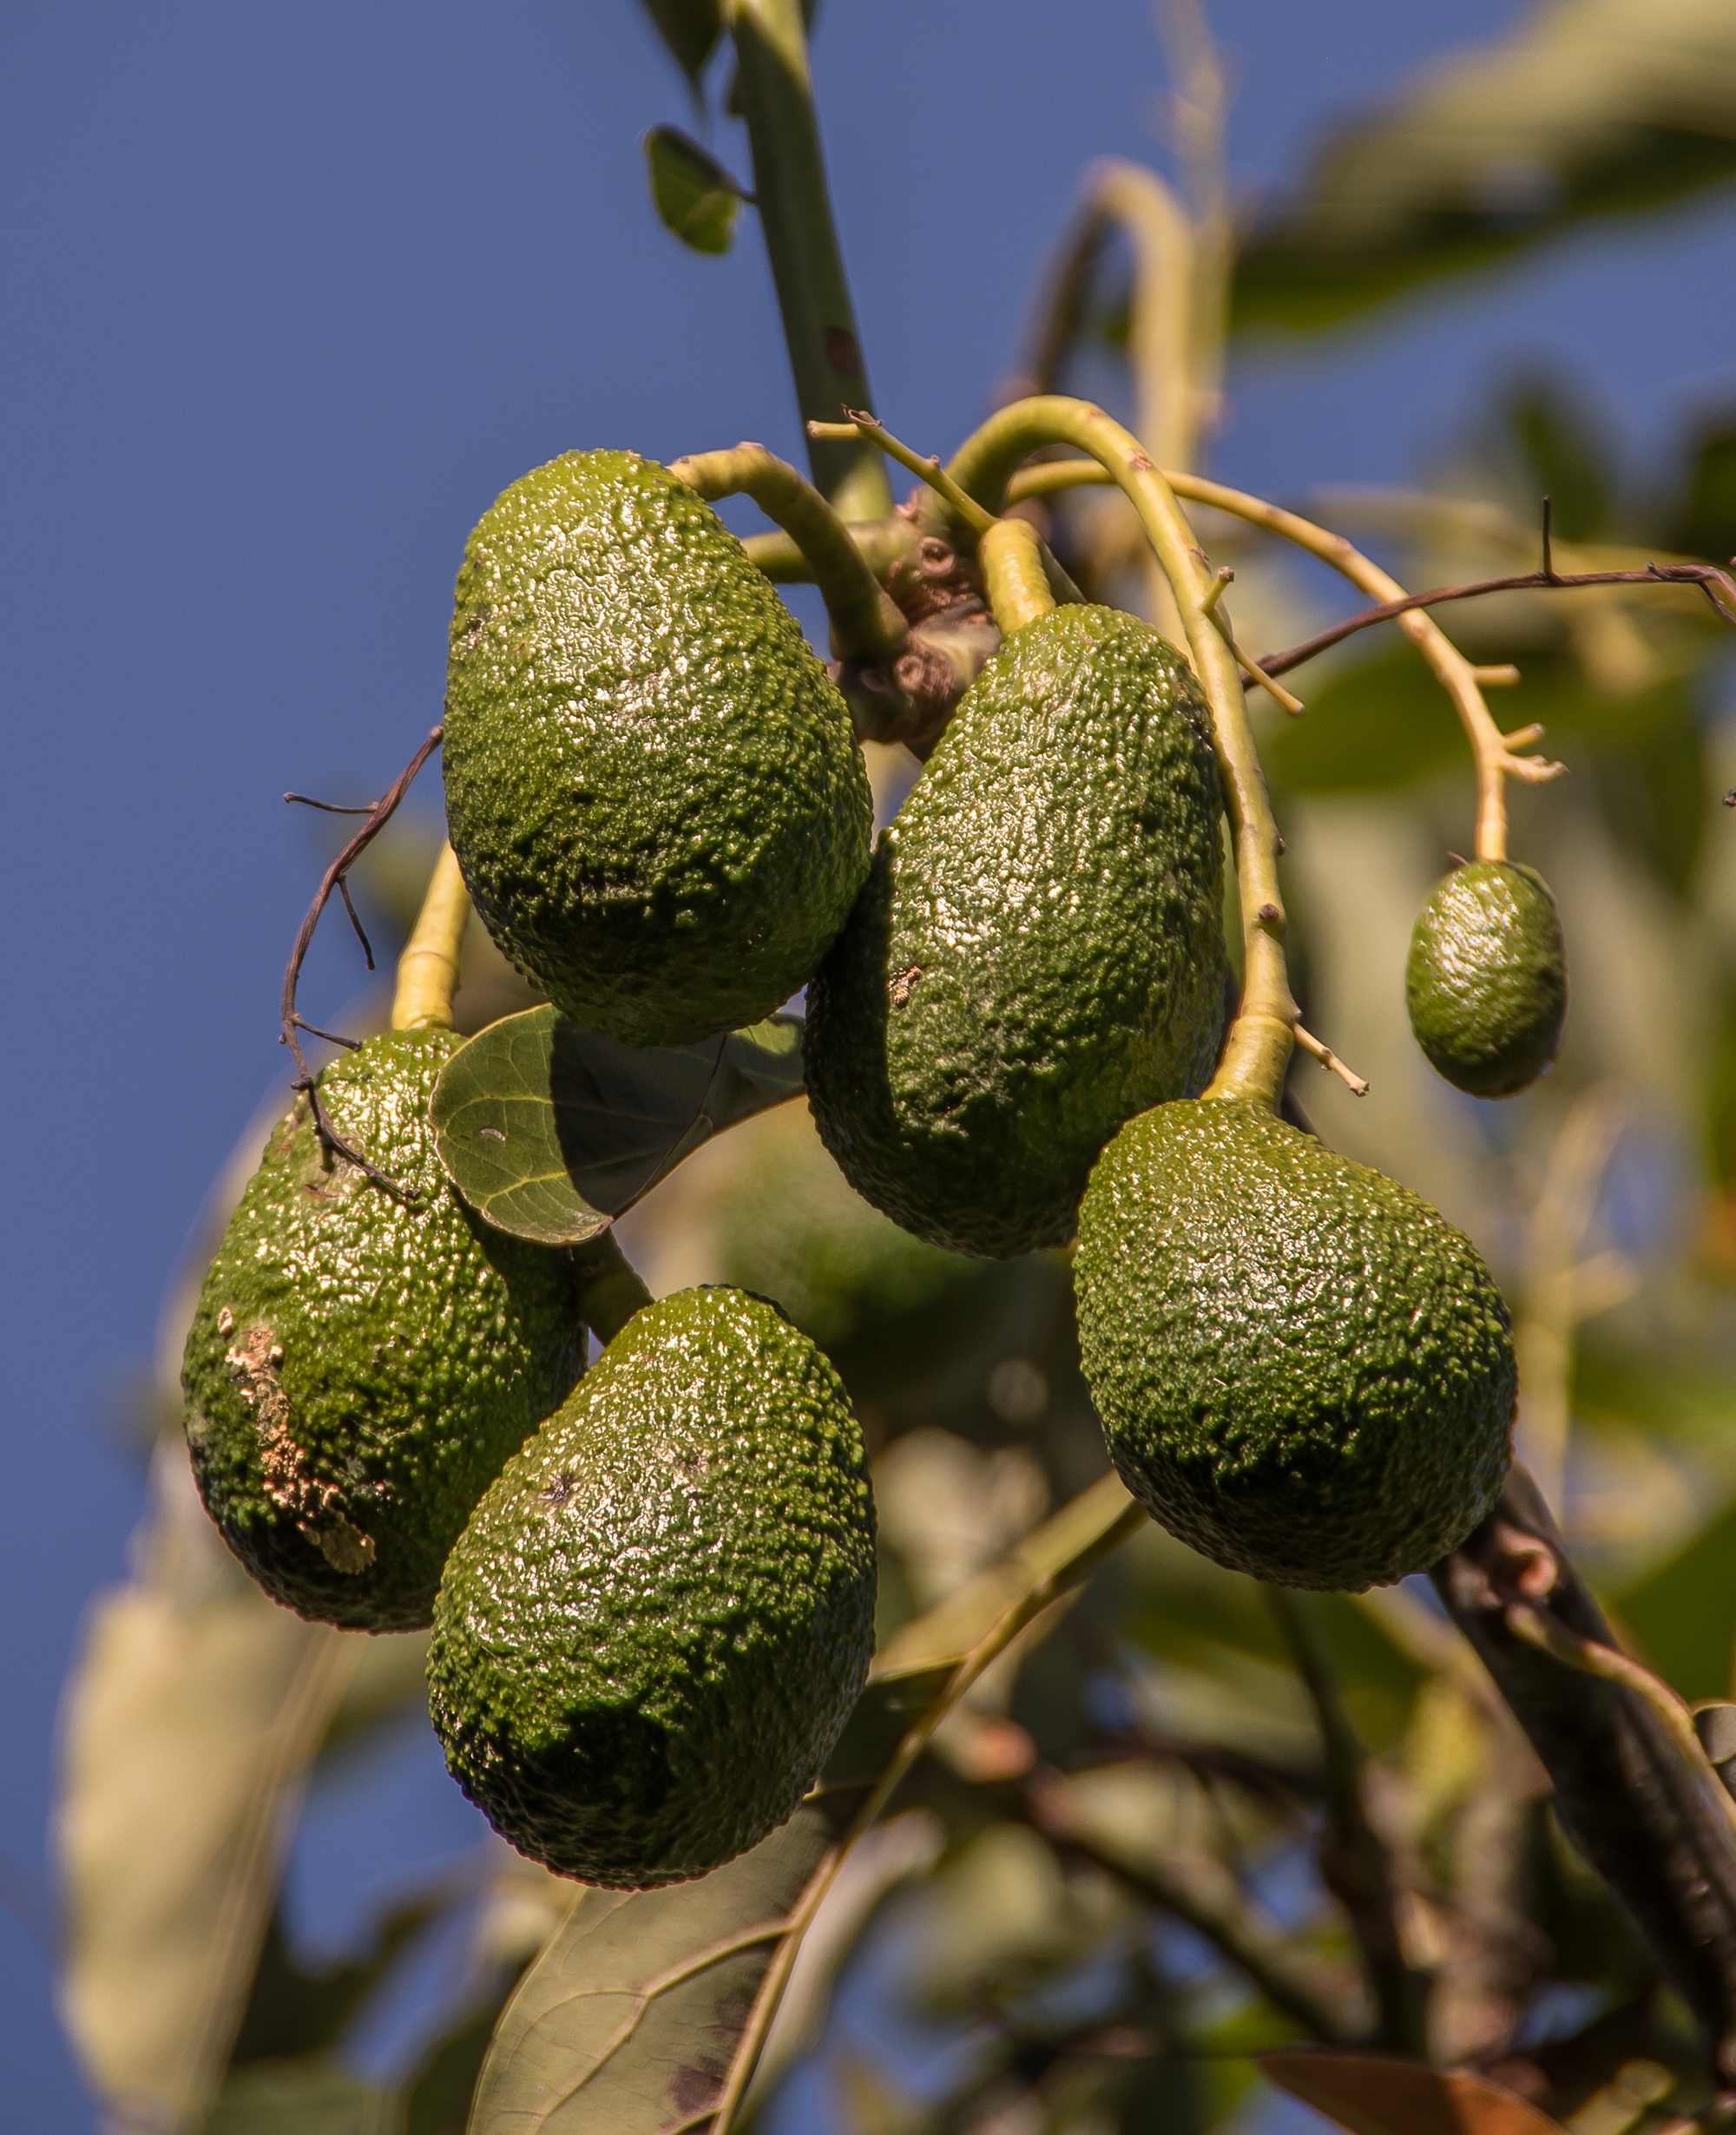
tree, branch, plant, fruit, flower, food, green, produce, evergreen, botany, healthy, flora, new, immature, macro photography, flowering plant, avocados, hass avocado, artocarpus, land plant